Atlantic School of Osteopathy

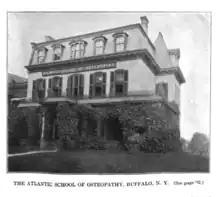
Atlantic School of Osteopathy in Buffalo New York

Atlantic School of Osteopathy was a school of osteopathy founded in Wilkes-Barre, Pennsylvania in 1898. It moved to Buffalo, New York in 1904 and in 1905 merged into the American School of Osteopathy in Kirksville, Missouri, which is now known as A.T. Still University.